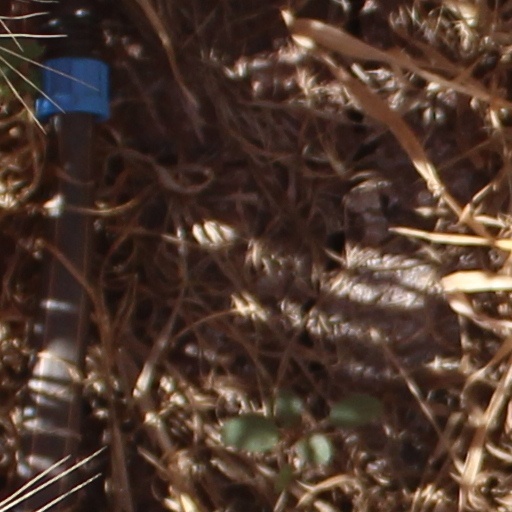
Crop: wheat